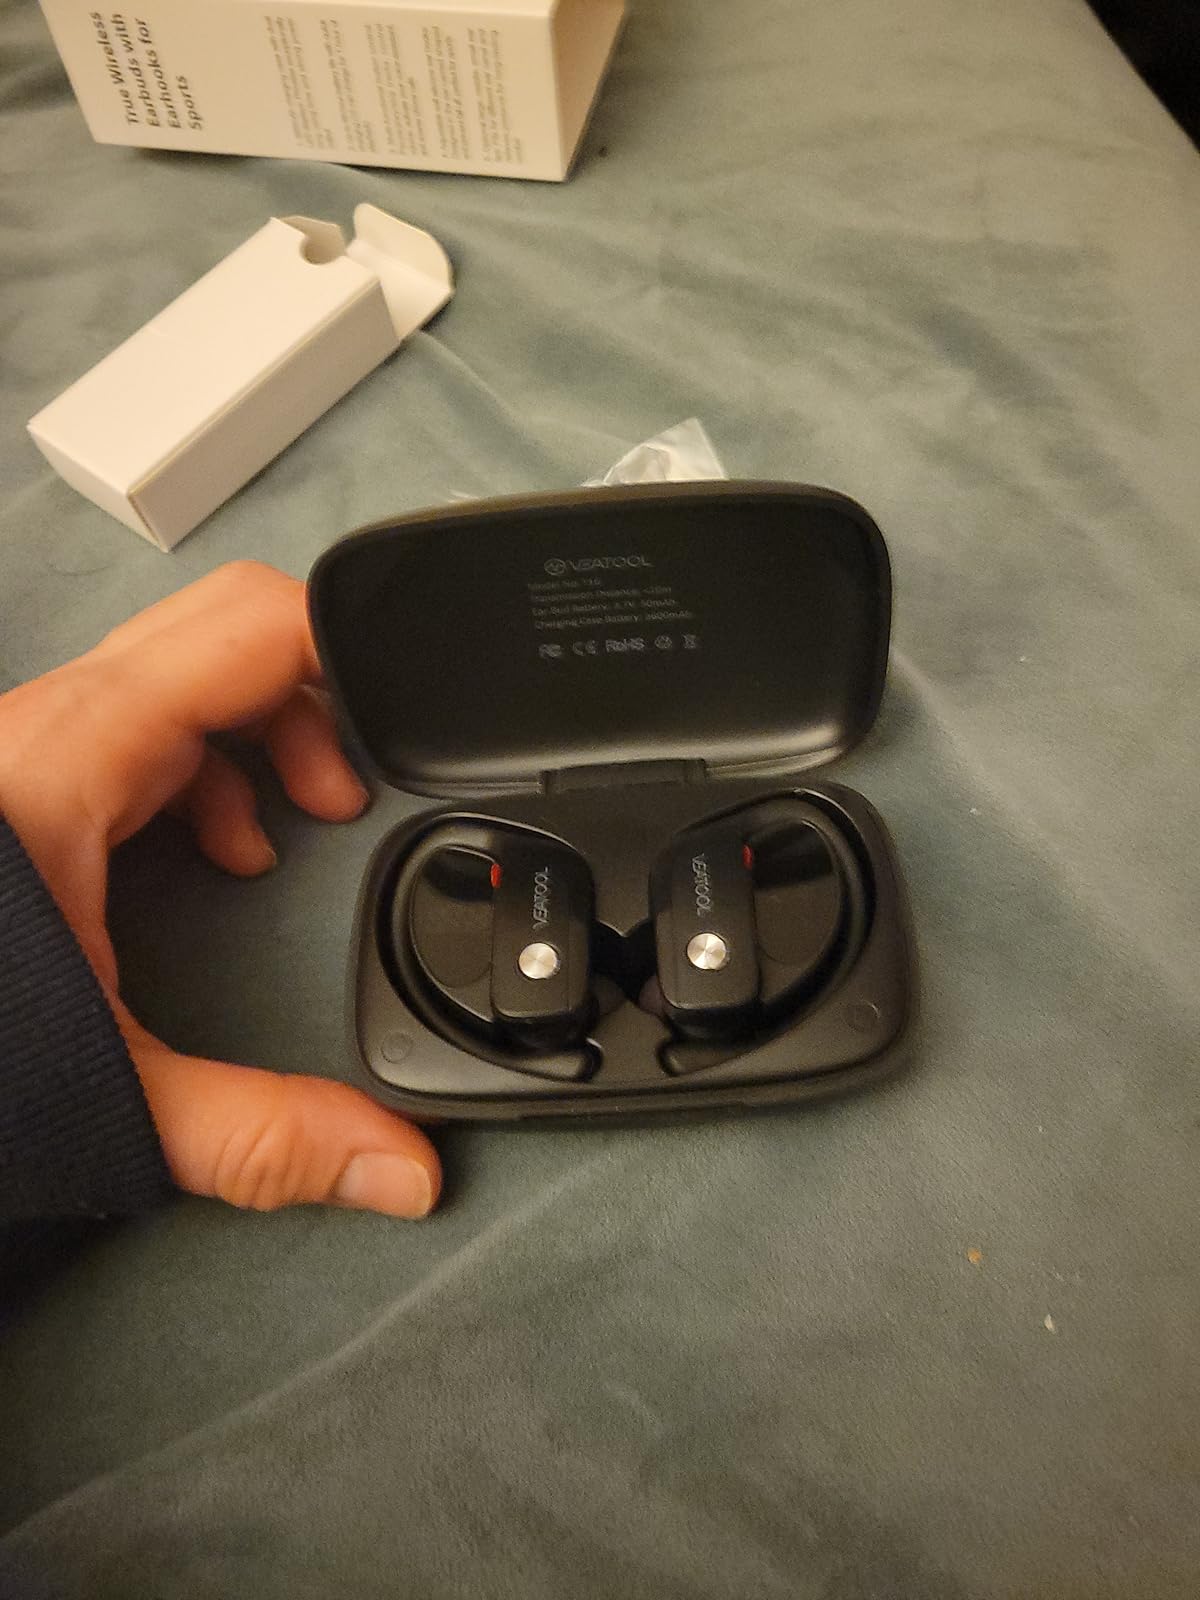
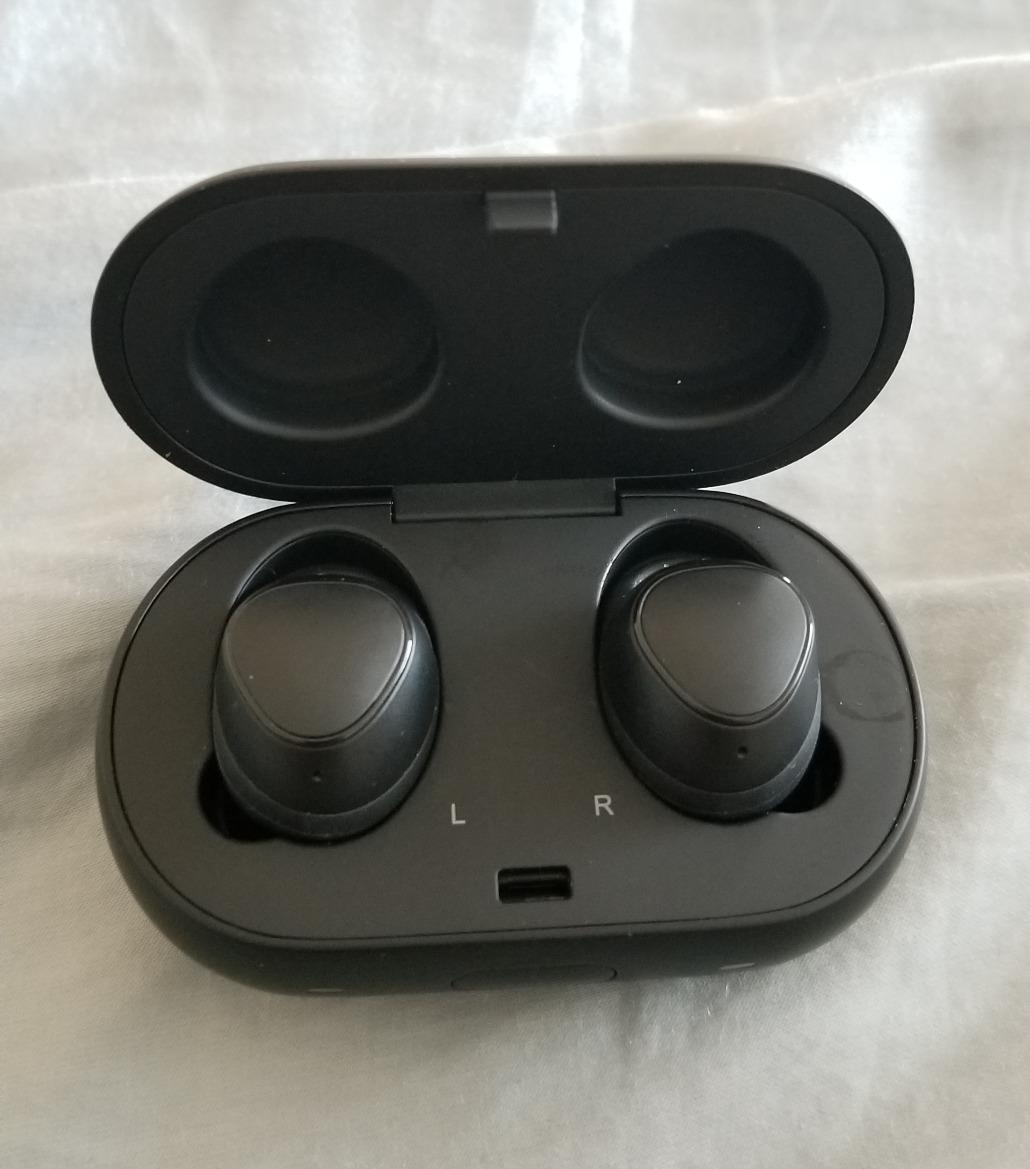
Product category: earbuds
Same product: no